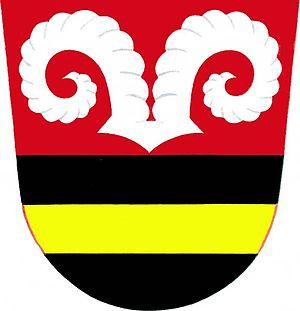
Kamenný Újezd est une commune du district de Rokycany, dans la région de Plzeň, en République tchèque. Sa population s'élevait à 815 habitants en 2018.